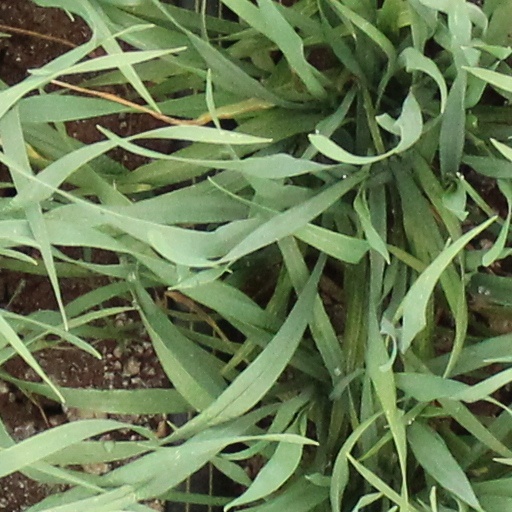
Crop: wheat